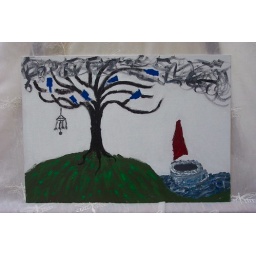
clouds roll in over tea cup sail boat and bottle tree